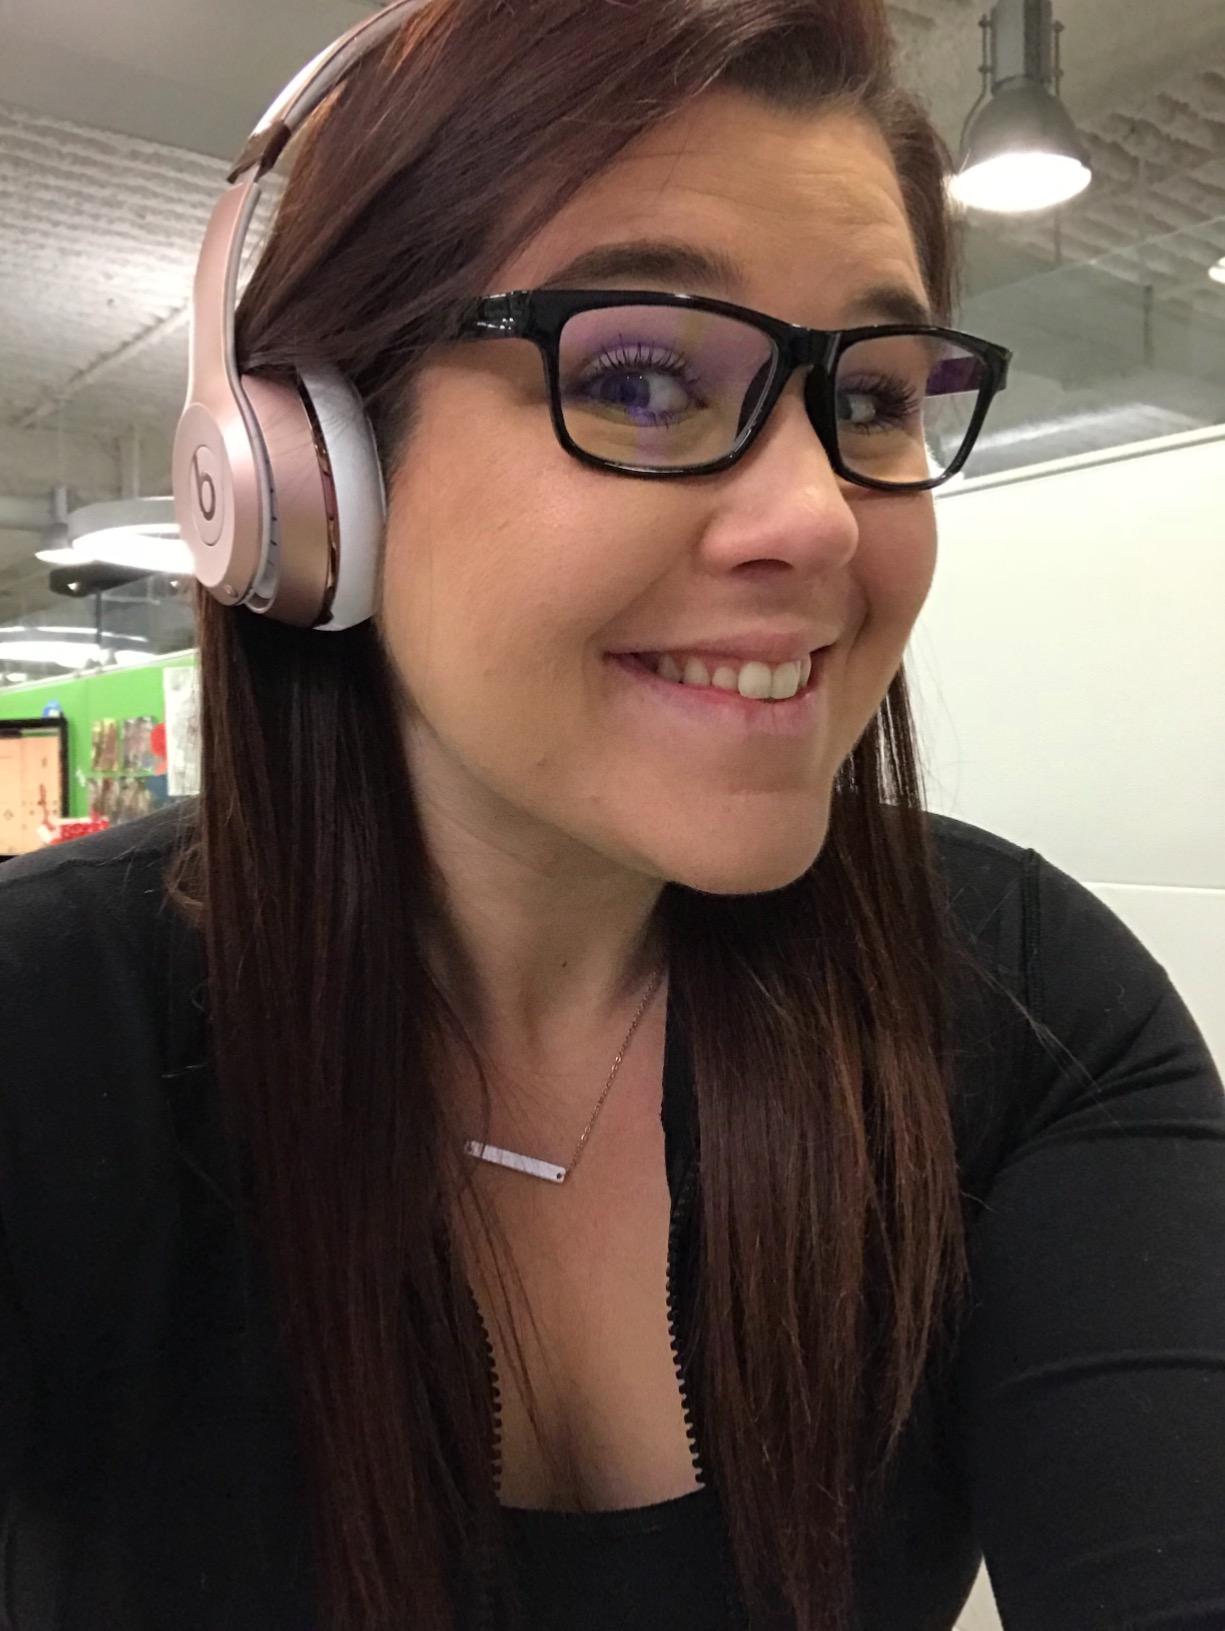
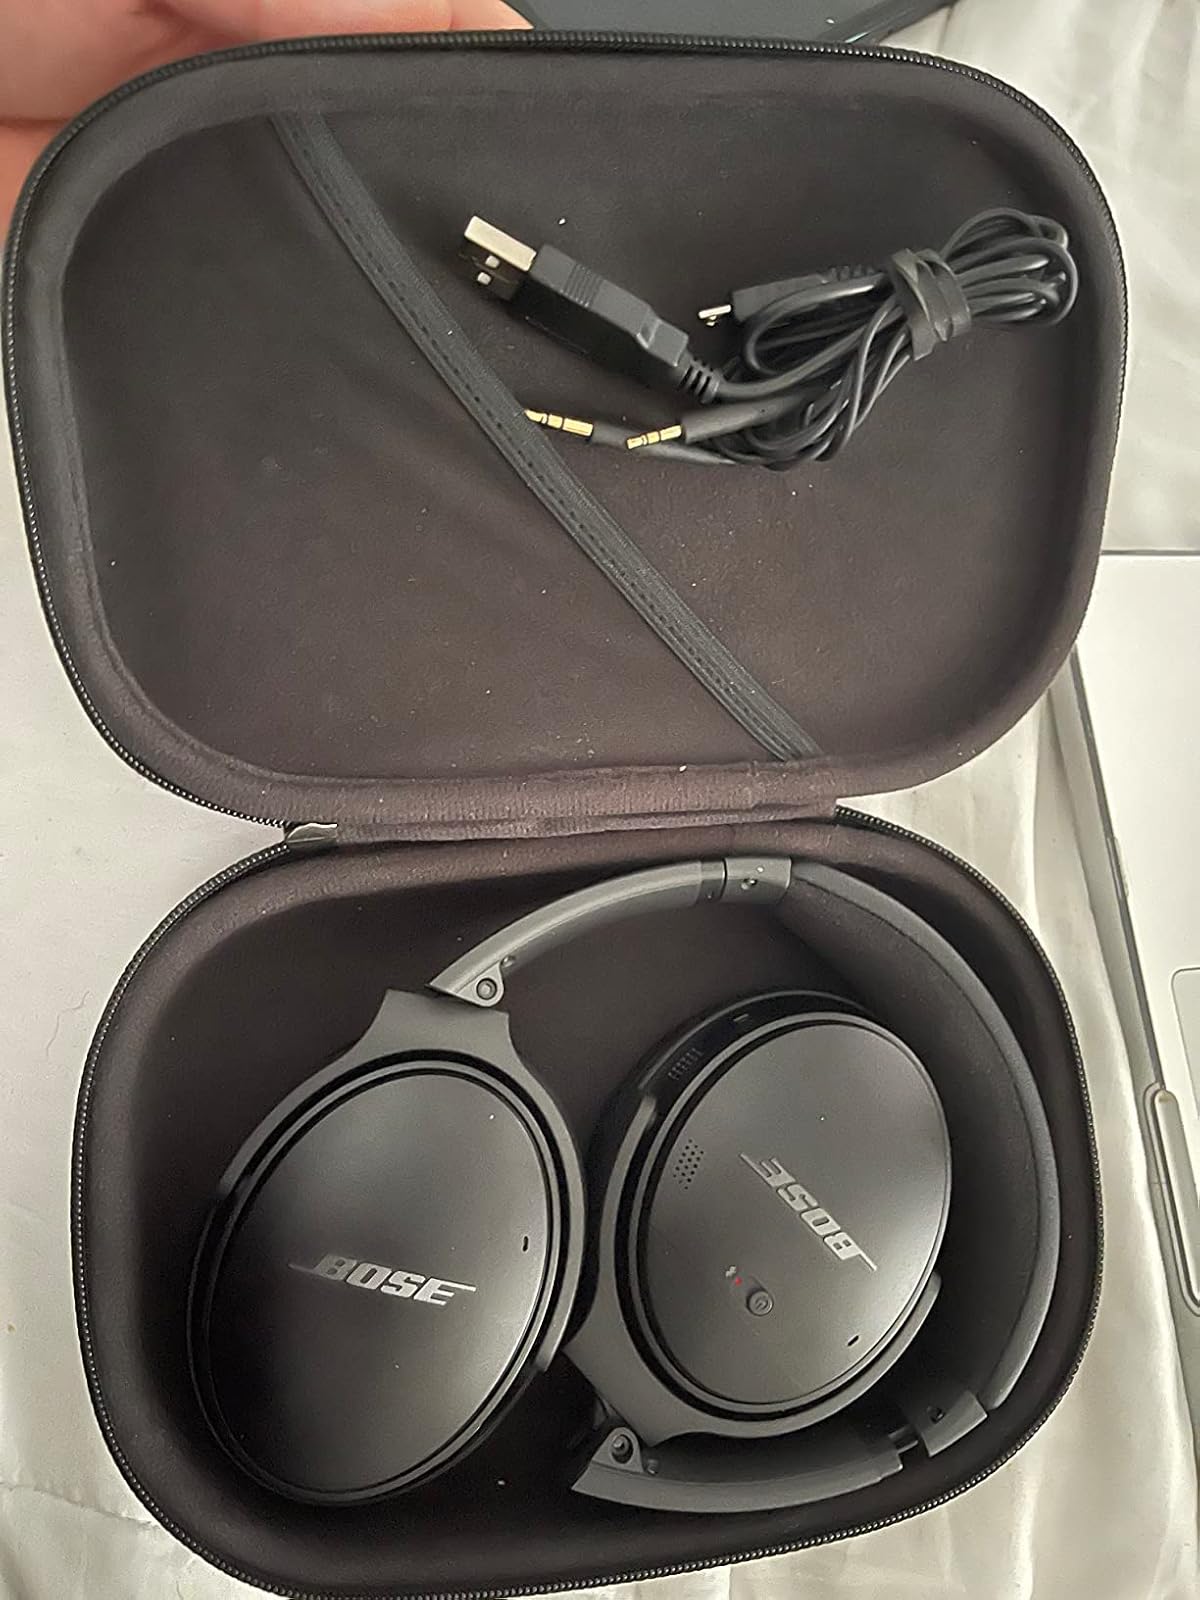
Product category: headphones
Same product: no